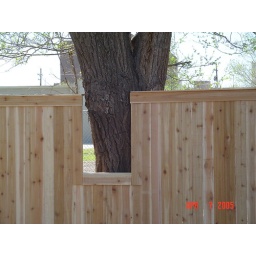
The tree was in the fence line so we framed around it and incorporated it into the fence.